Hendrick Motorsports Car No. 24

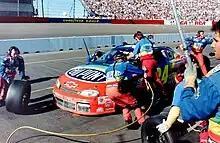
Ray Evernham's "Rainbow Warriors" in 1997

Throughout the mid-90s, Gordon and Evernham's team became known as the "Rainbow Warriors," a nickname derived from the No. 24's colorful paint scheme and the similarly bright jumpsuits worn by the team's pit crew. Evernham became famous for his innovation improving the duration and efficiency of pit stops. Instead of using team mechanics as his pit crew, as was customary at the time, Evernham created a group of specialists (often former athletes) who trained using choreography, agility exercises, and weight lifting. The team studied film between races to identify spots for improvement. Evernham is largely credited with reducing the expected duration of a four-tire pit stop from around 20 seconds to under 15.